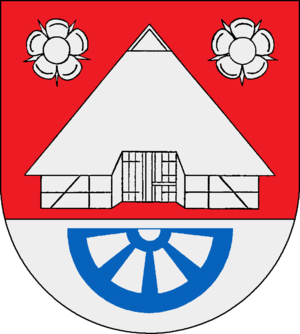
Klein Offenseth-Sparrieshoop
Coat of arms of Klein Offenseth-Sparrieshoop
Klein Offenseth-Sparrieshoop er en by og kommune i det nordlige Tyskland, beliggende i Amt Elmshorn-Land under Kreis Pinneberg. Kreis Pinneberg ligger i den sydlige del af delstaten Slesvig-Holsten.